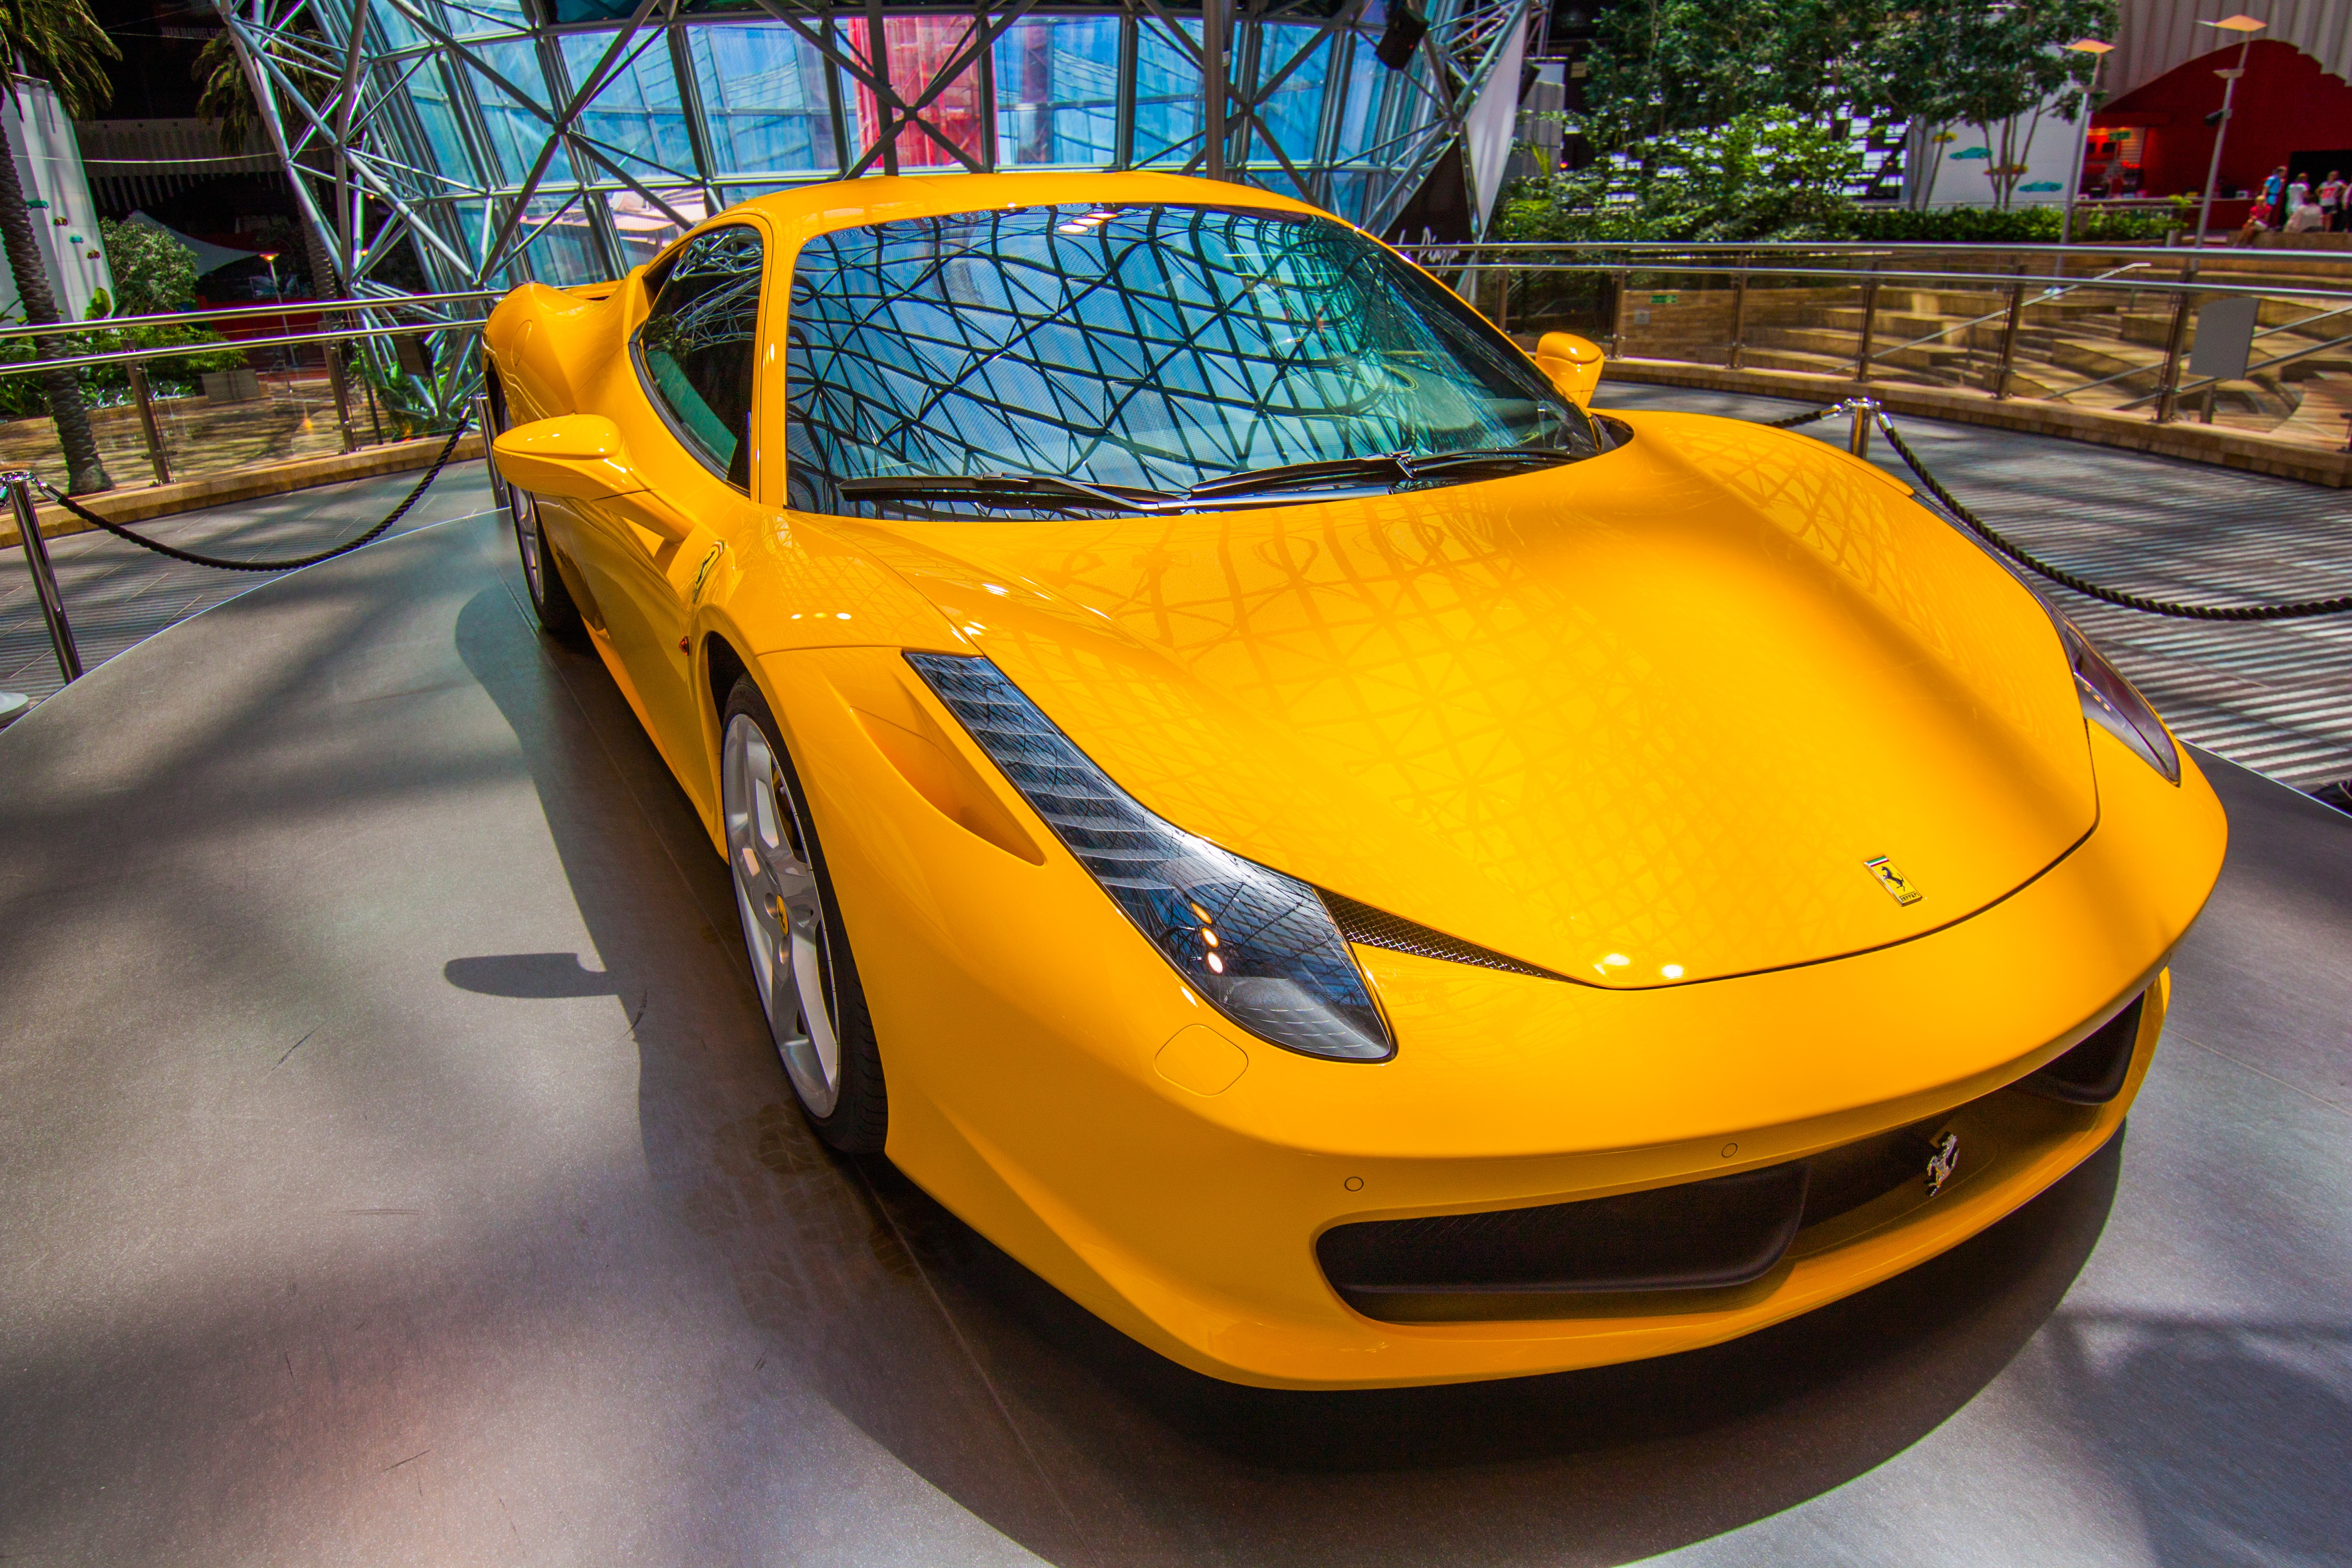
car, vehicle, drive, italy, auto, yellow, speed, automotive, sports car, supercar, power, sporty, fun, dynamic, ps, style, expensive, coupe, ferrari, fast, dare, stylish, racing car, flitzer, front view, f458, land vehicle, automobile make, automotive exterior, automotive design, luxury vehicle, performance car, ferrari 458